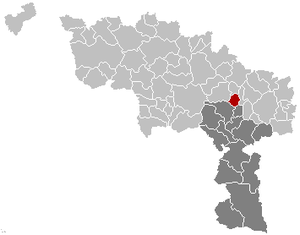
Carte indiquant la localisation de la commune de Morlanwelz dans la Province de Hainaut.